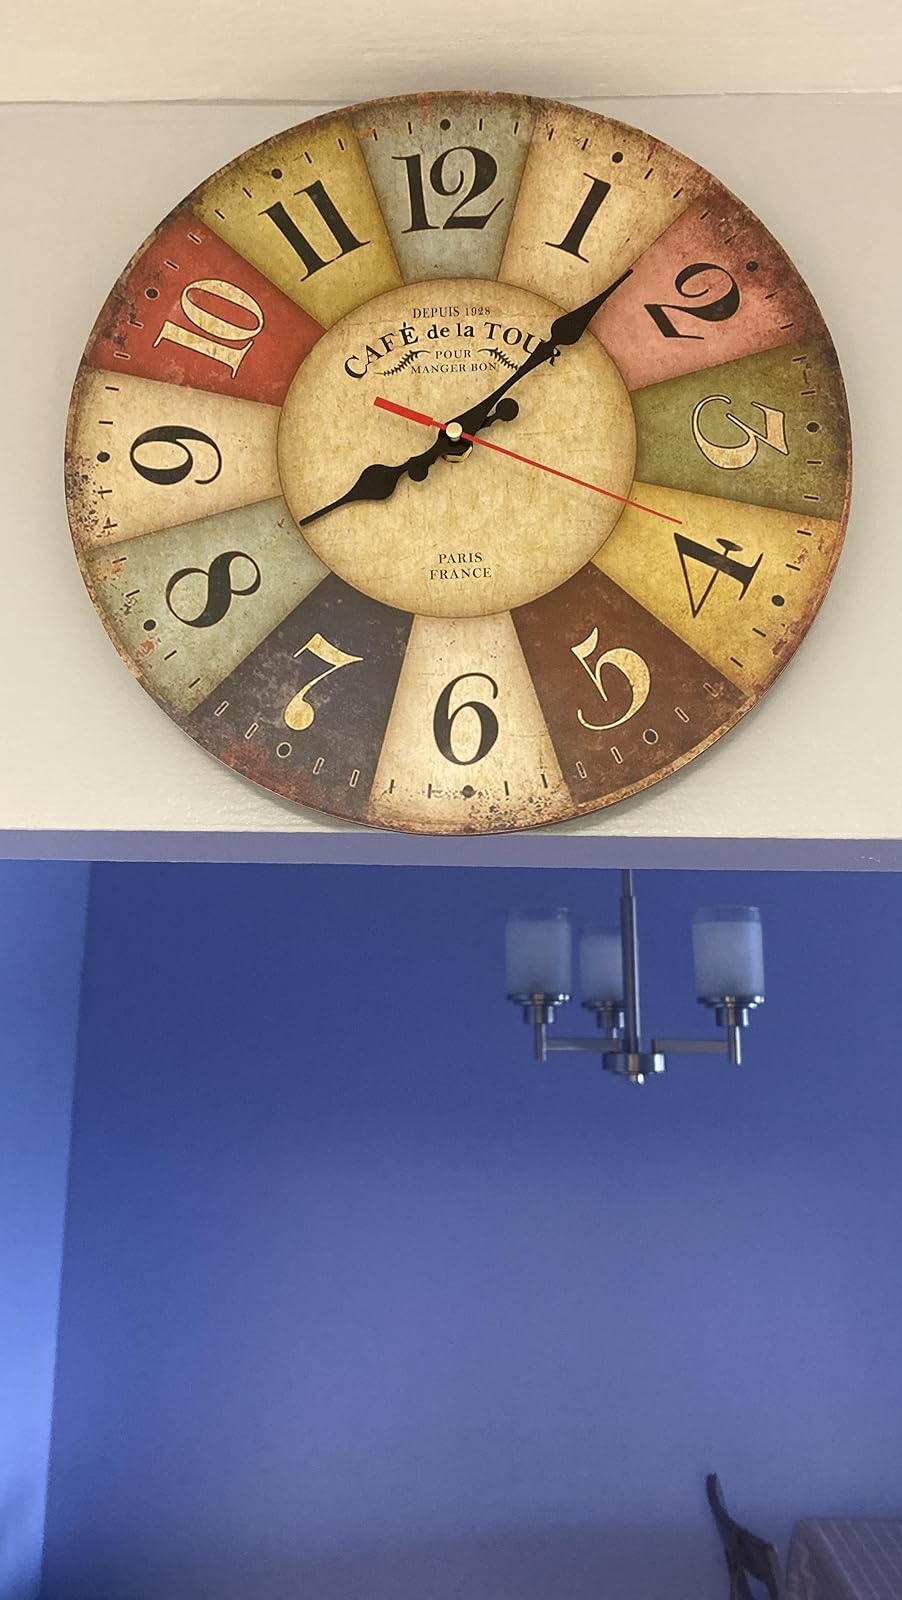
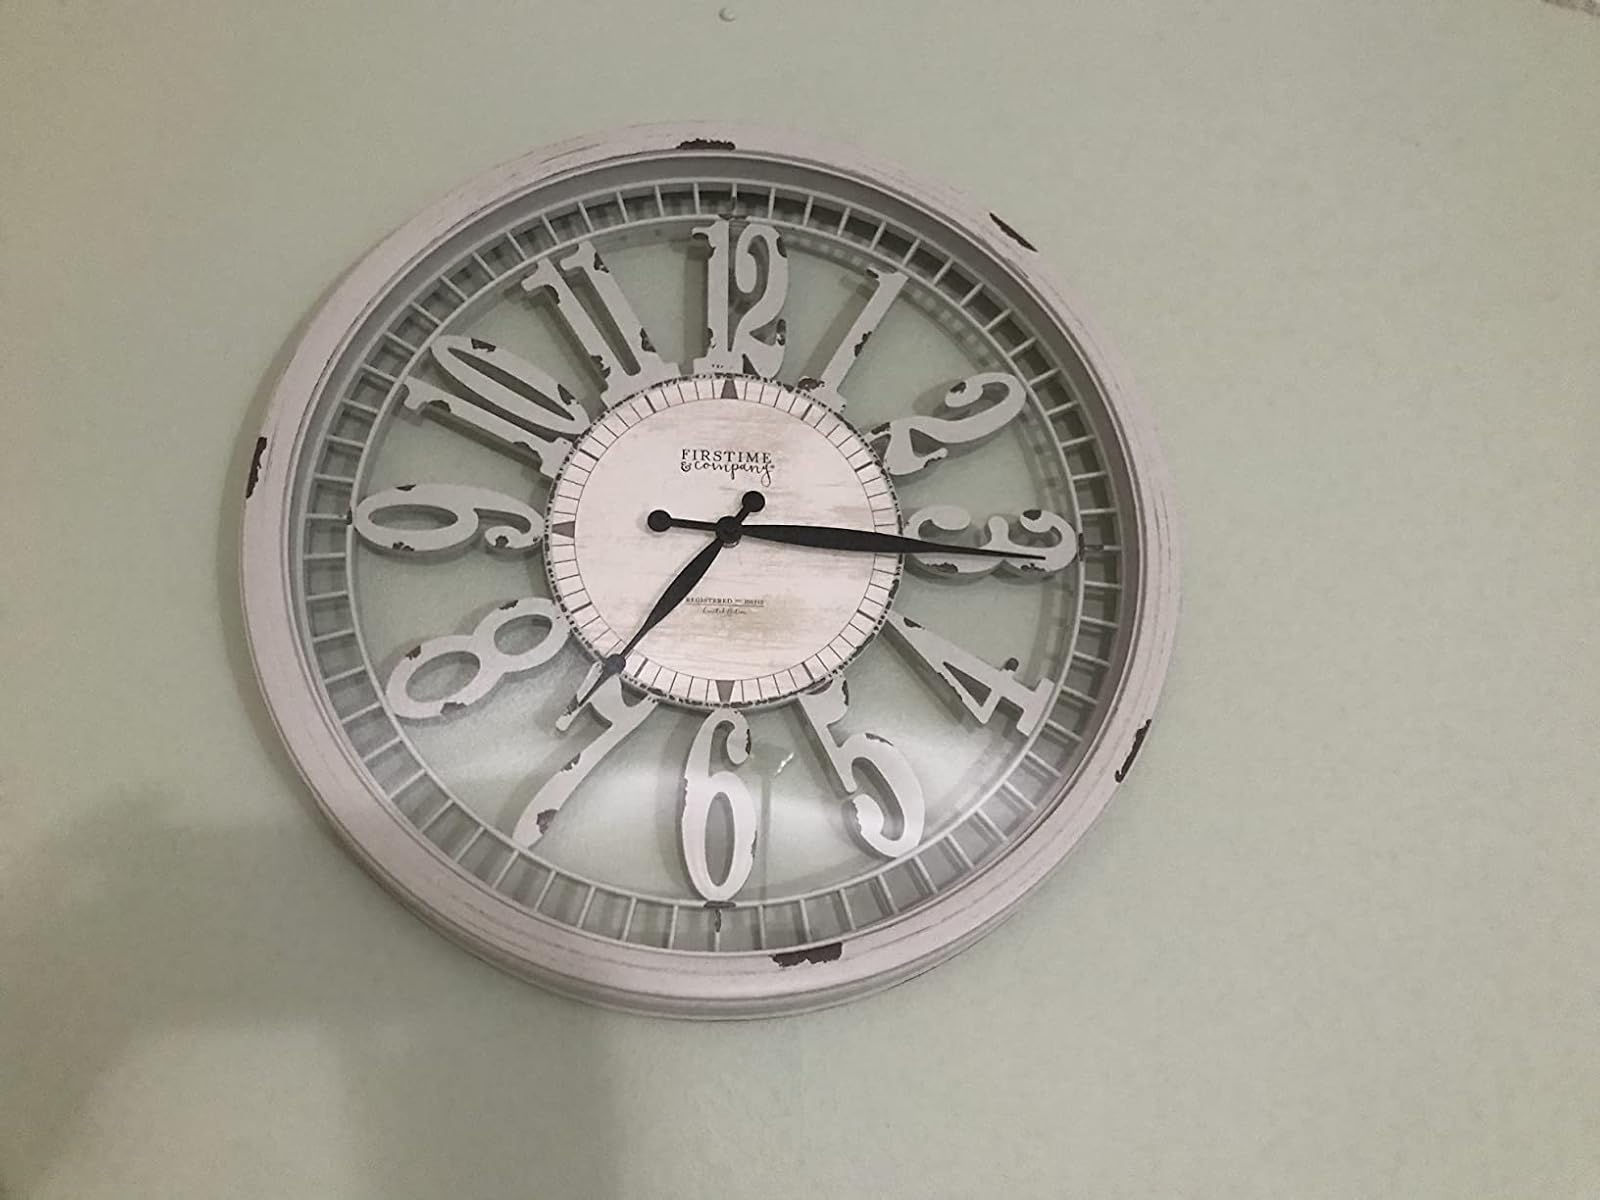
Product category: clock
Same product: no